ESL One Genting 2017

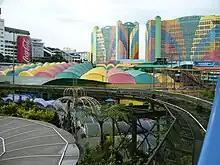
Outside view of Arena of Stars in Genting Highlands, Malaysia, the venue of the tournament

After defeated Newbee 2–3 in the grand finals, Digital Chaos became champions of the tournament. This was the first major trophy win for Digital Chaos, after their best result as runners-up at The International 2016. as champions they received US$125,000 prize money.